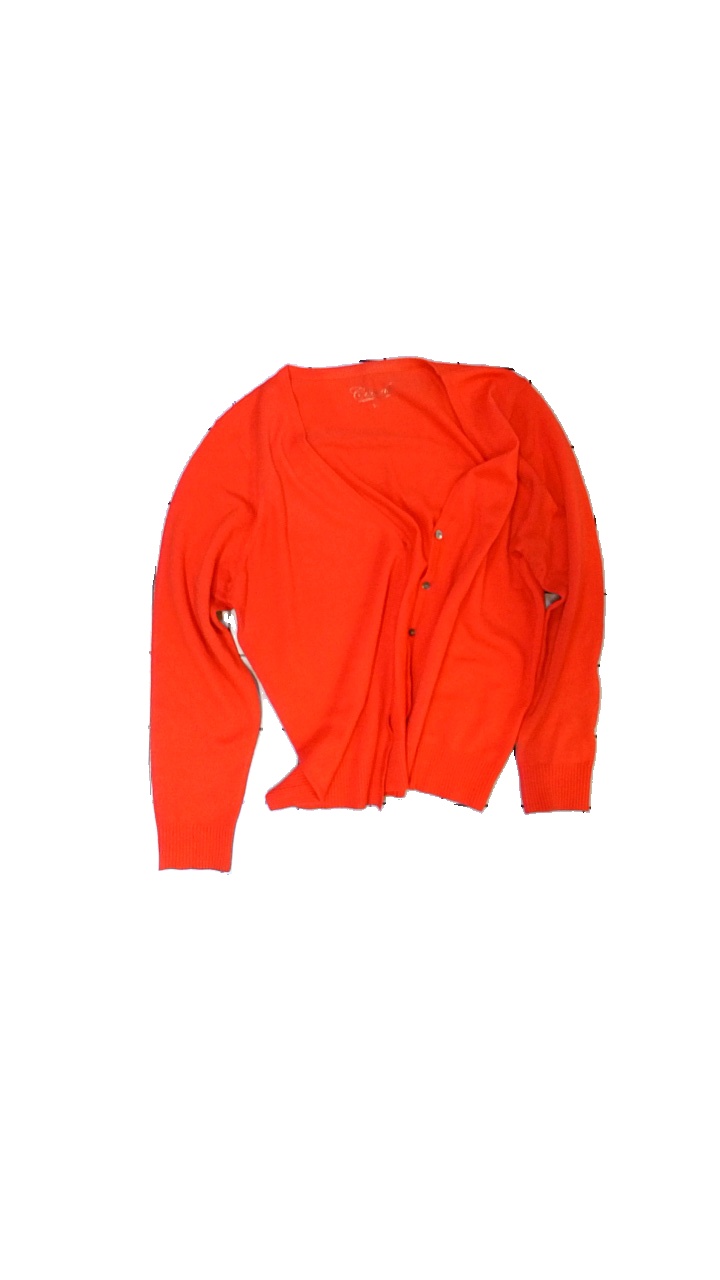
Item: Cardigan (Ladies)
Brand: Mywear (ica)
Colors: Red
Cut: C-collar, Regular
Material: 100% acrylic
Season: All
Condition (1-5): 2
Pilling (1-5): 2
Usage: Export
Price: <50